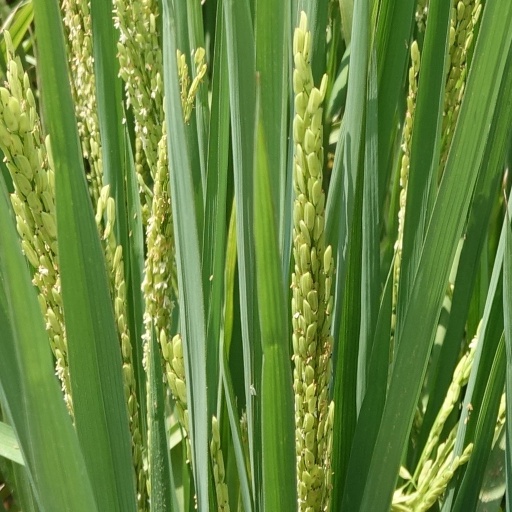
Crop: rice